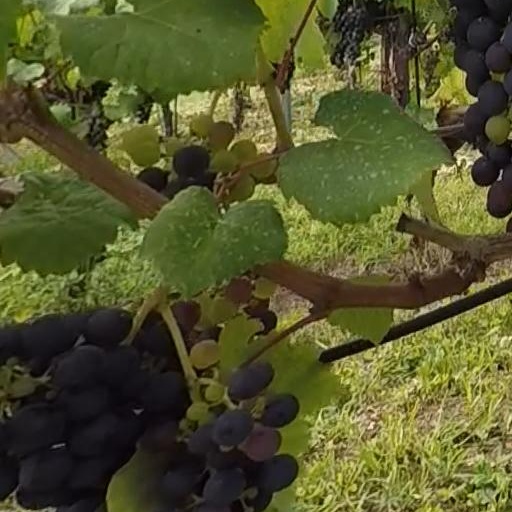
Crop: grape